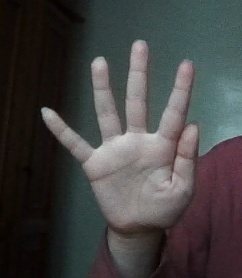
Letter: sheen